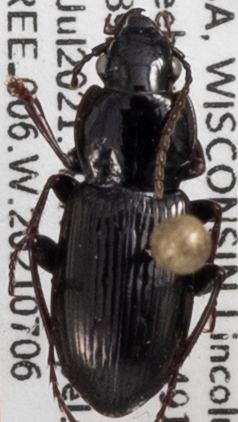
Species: Pterostichus pensylvanicus
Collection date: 2021-07-06
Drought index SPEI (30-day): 0.548
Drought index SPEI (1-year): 0.54
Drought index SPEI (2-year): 1.348